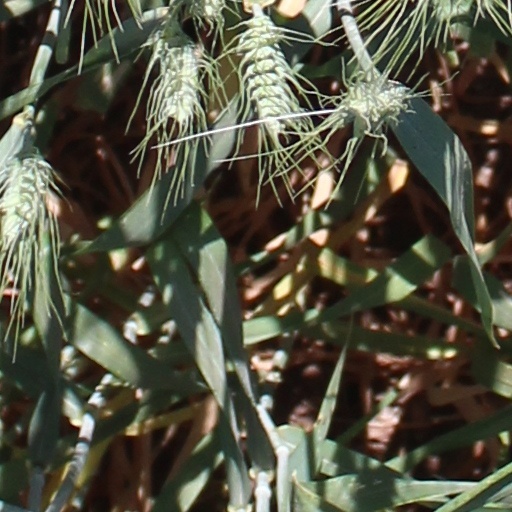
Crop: wheat